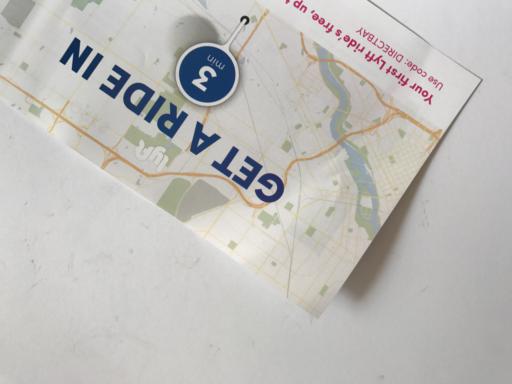
Label: paper